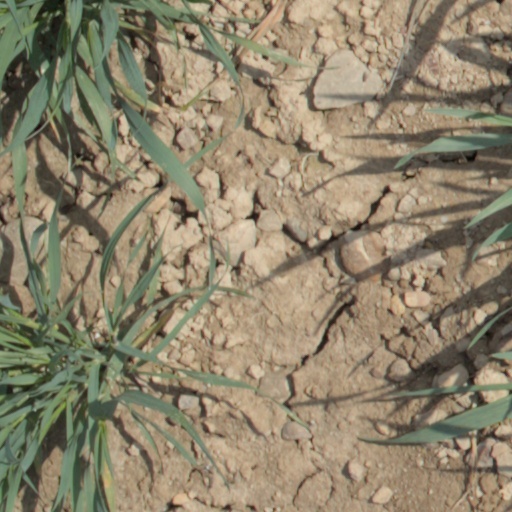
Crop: wheat